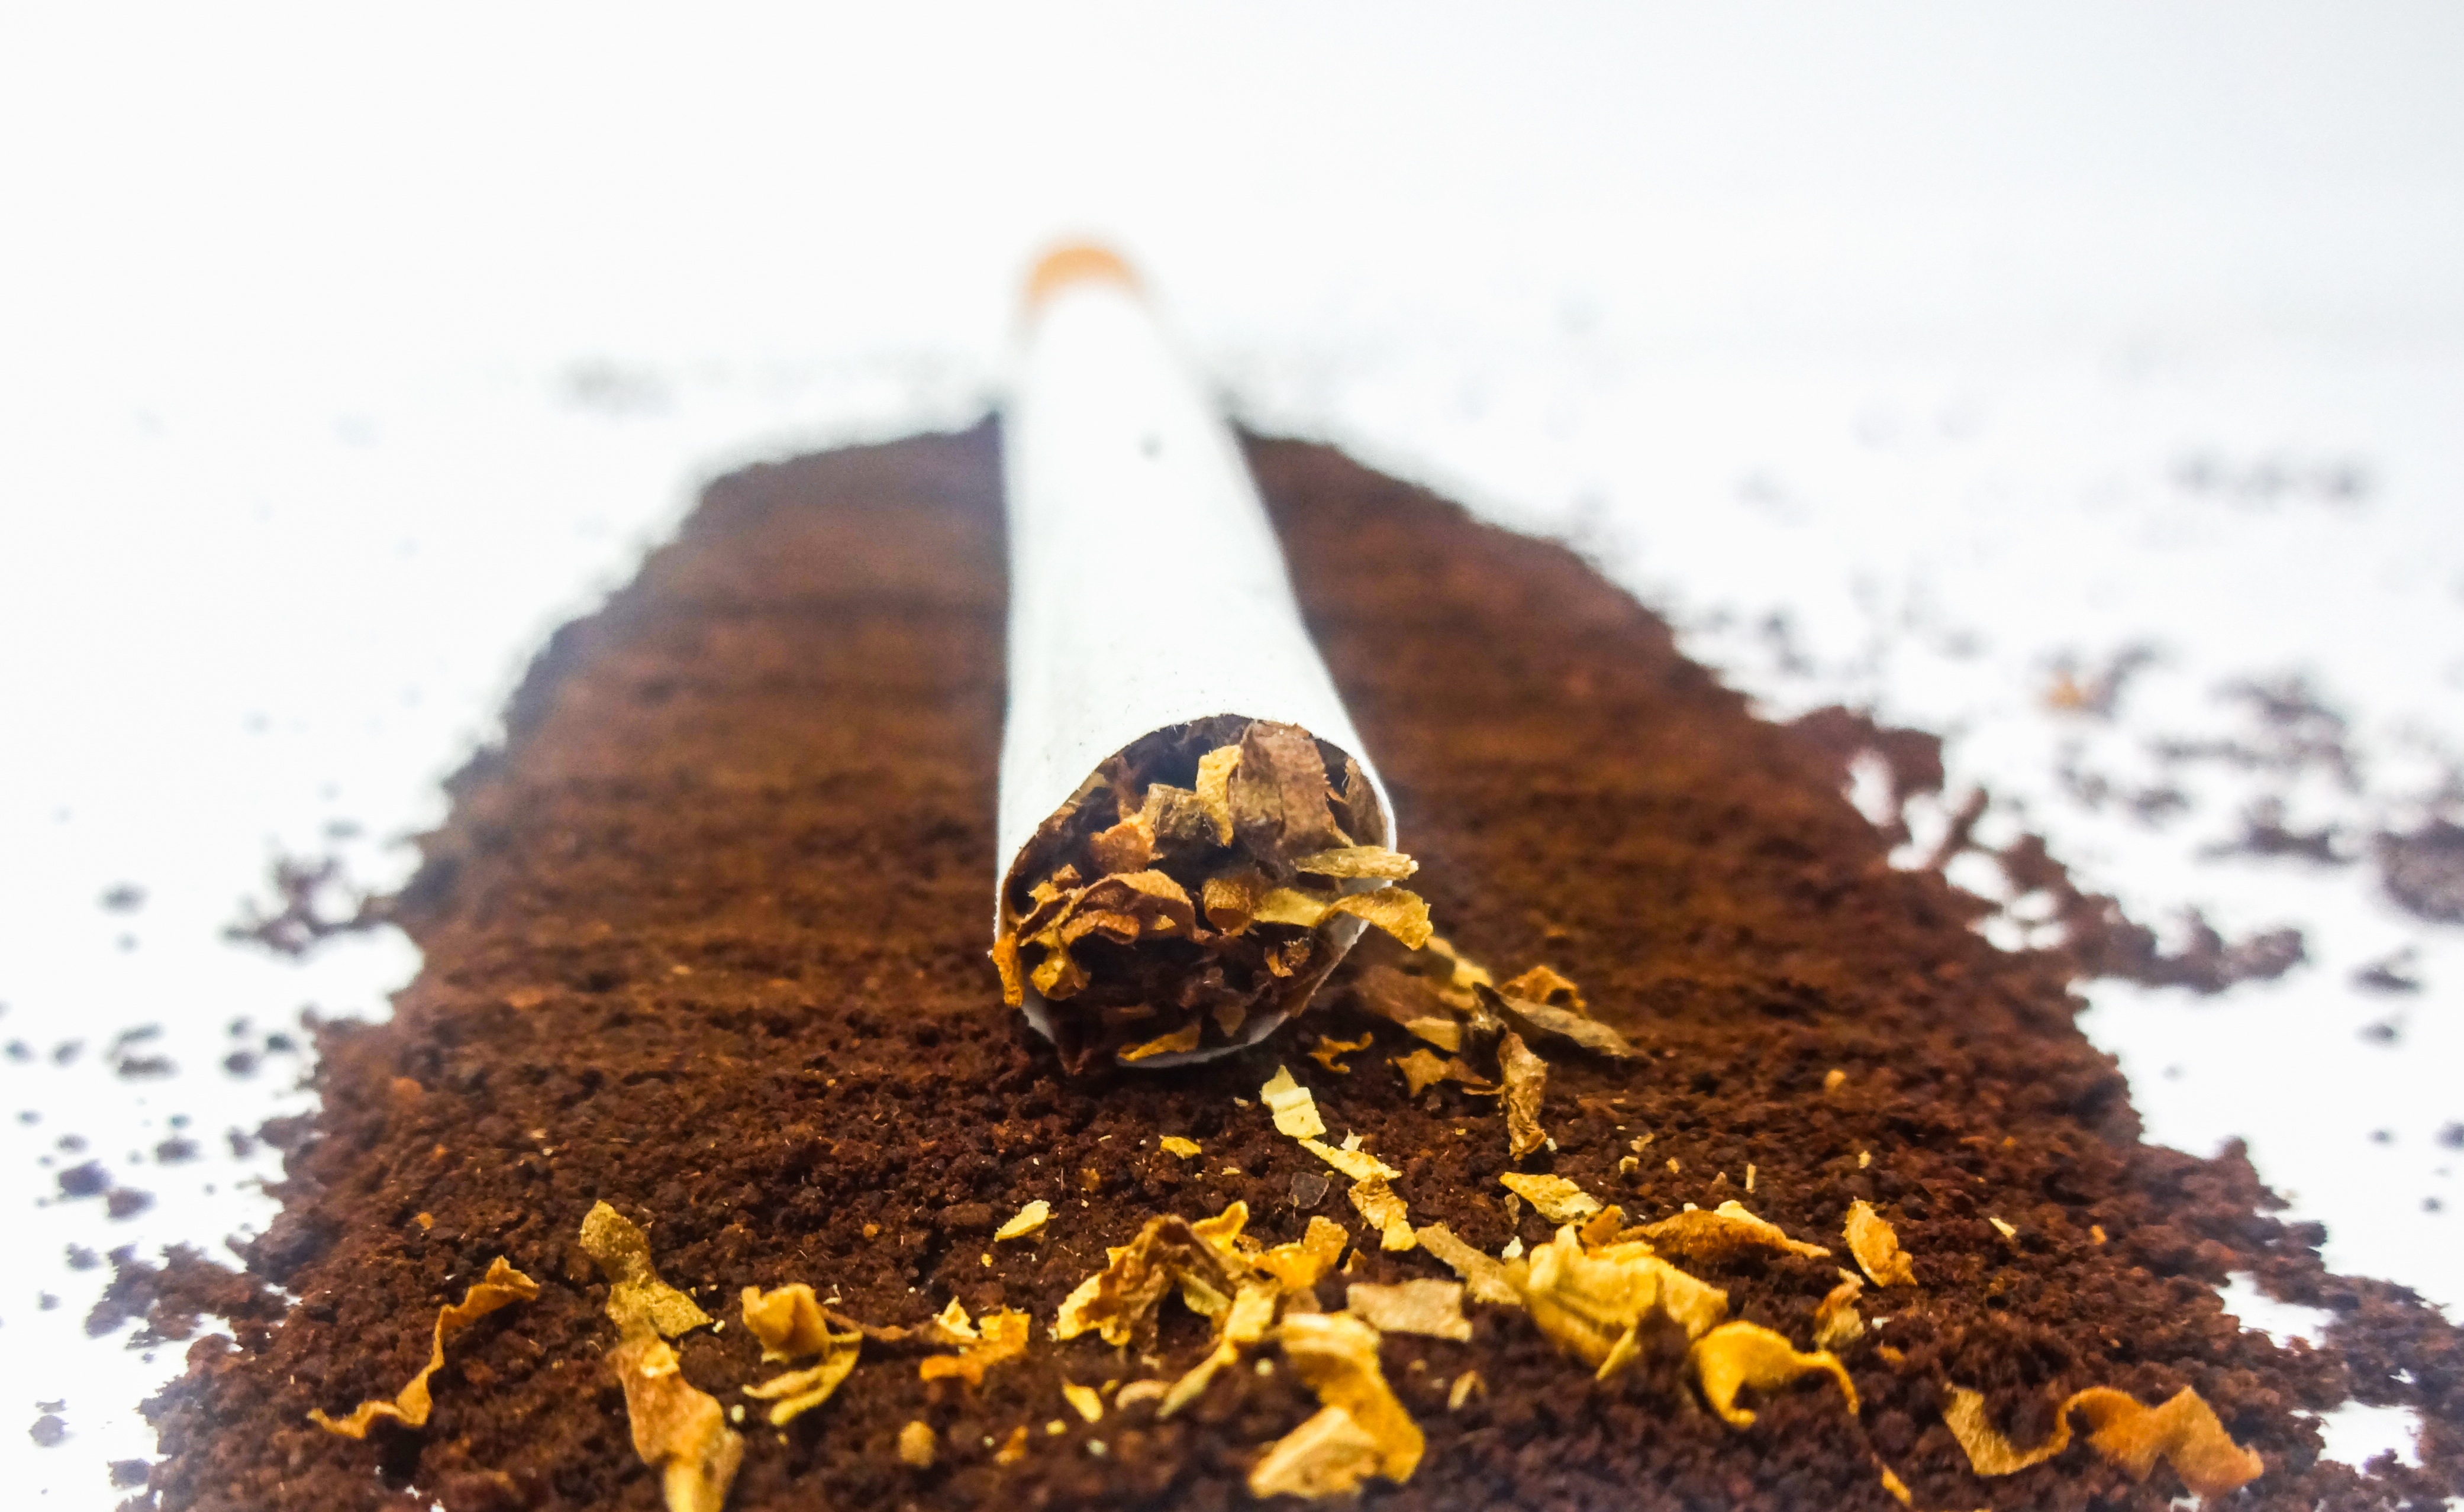
coffee, white, leaf, herb, produce, crop, soil, agriculture, powder, cigarette, tobacco, flavor, white background, free image, tobacco products